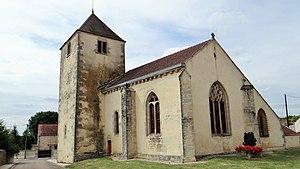
Église de Sarry This building is indexed in the Base Mérimée, a database of architectural heritage maintained by the French Ministry of Culture,
L'église Saint-Germain de Sarry est une église située à Sarry, en France. Elle est dédiée à saint Germain et dépend de l'archidiocèse de Sens-Auxerre.
Sarry est une commune française située dans le département de l'Yonne en région Bourgogne-Franche-Comté. Le village de Sarry appartient à l'arrondissement de Avallon et au canton de Noyers.